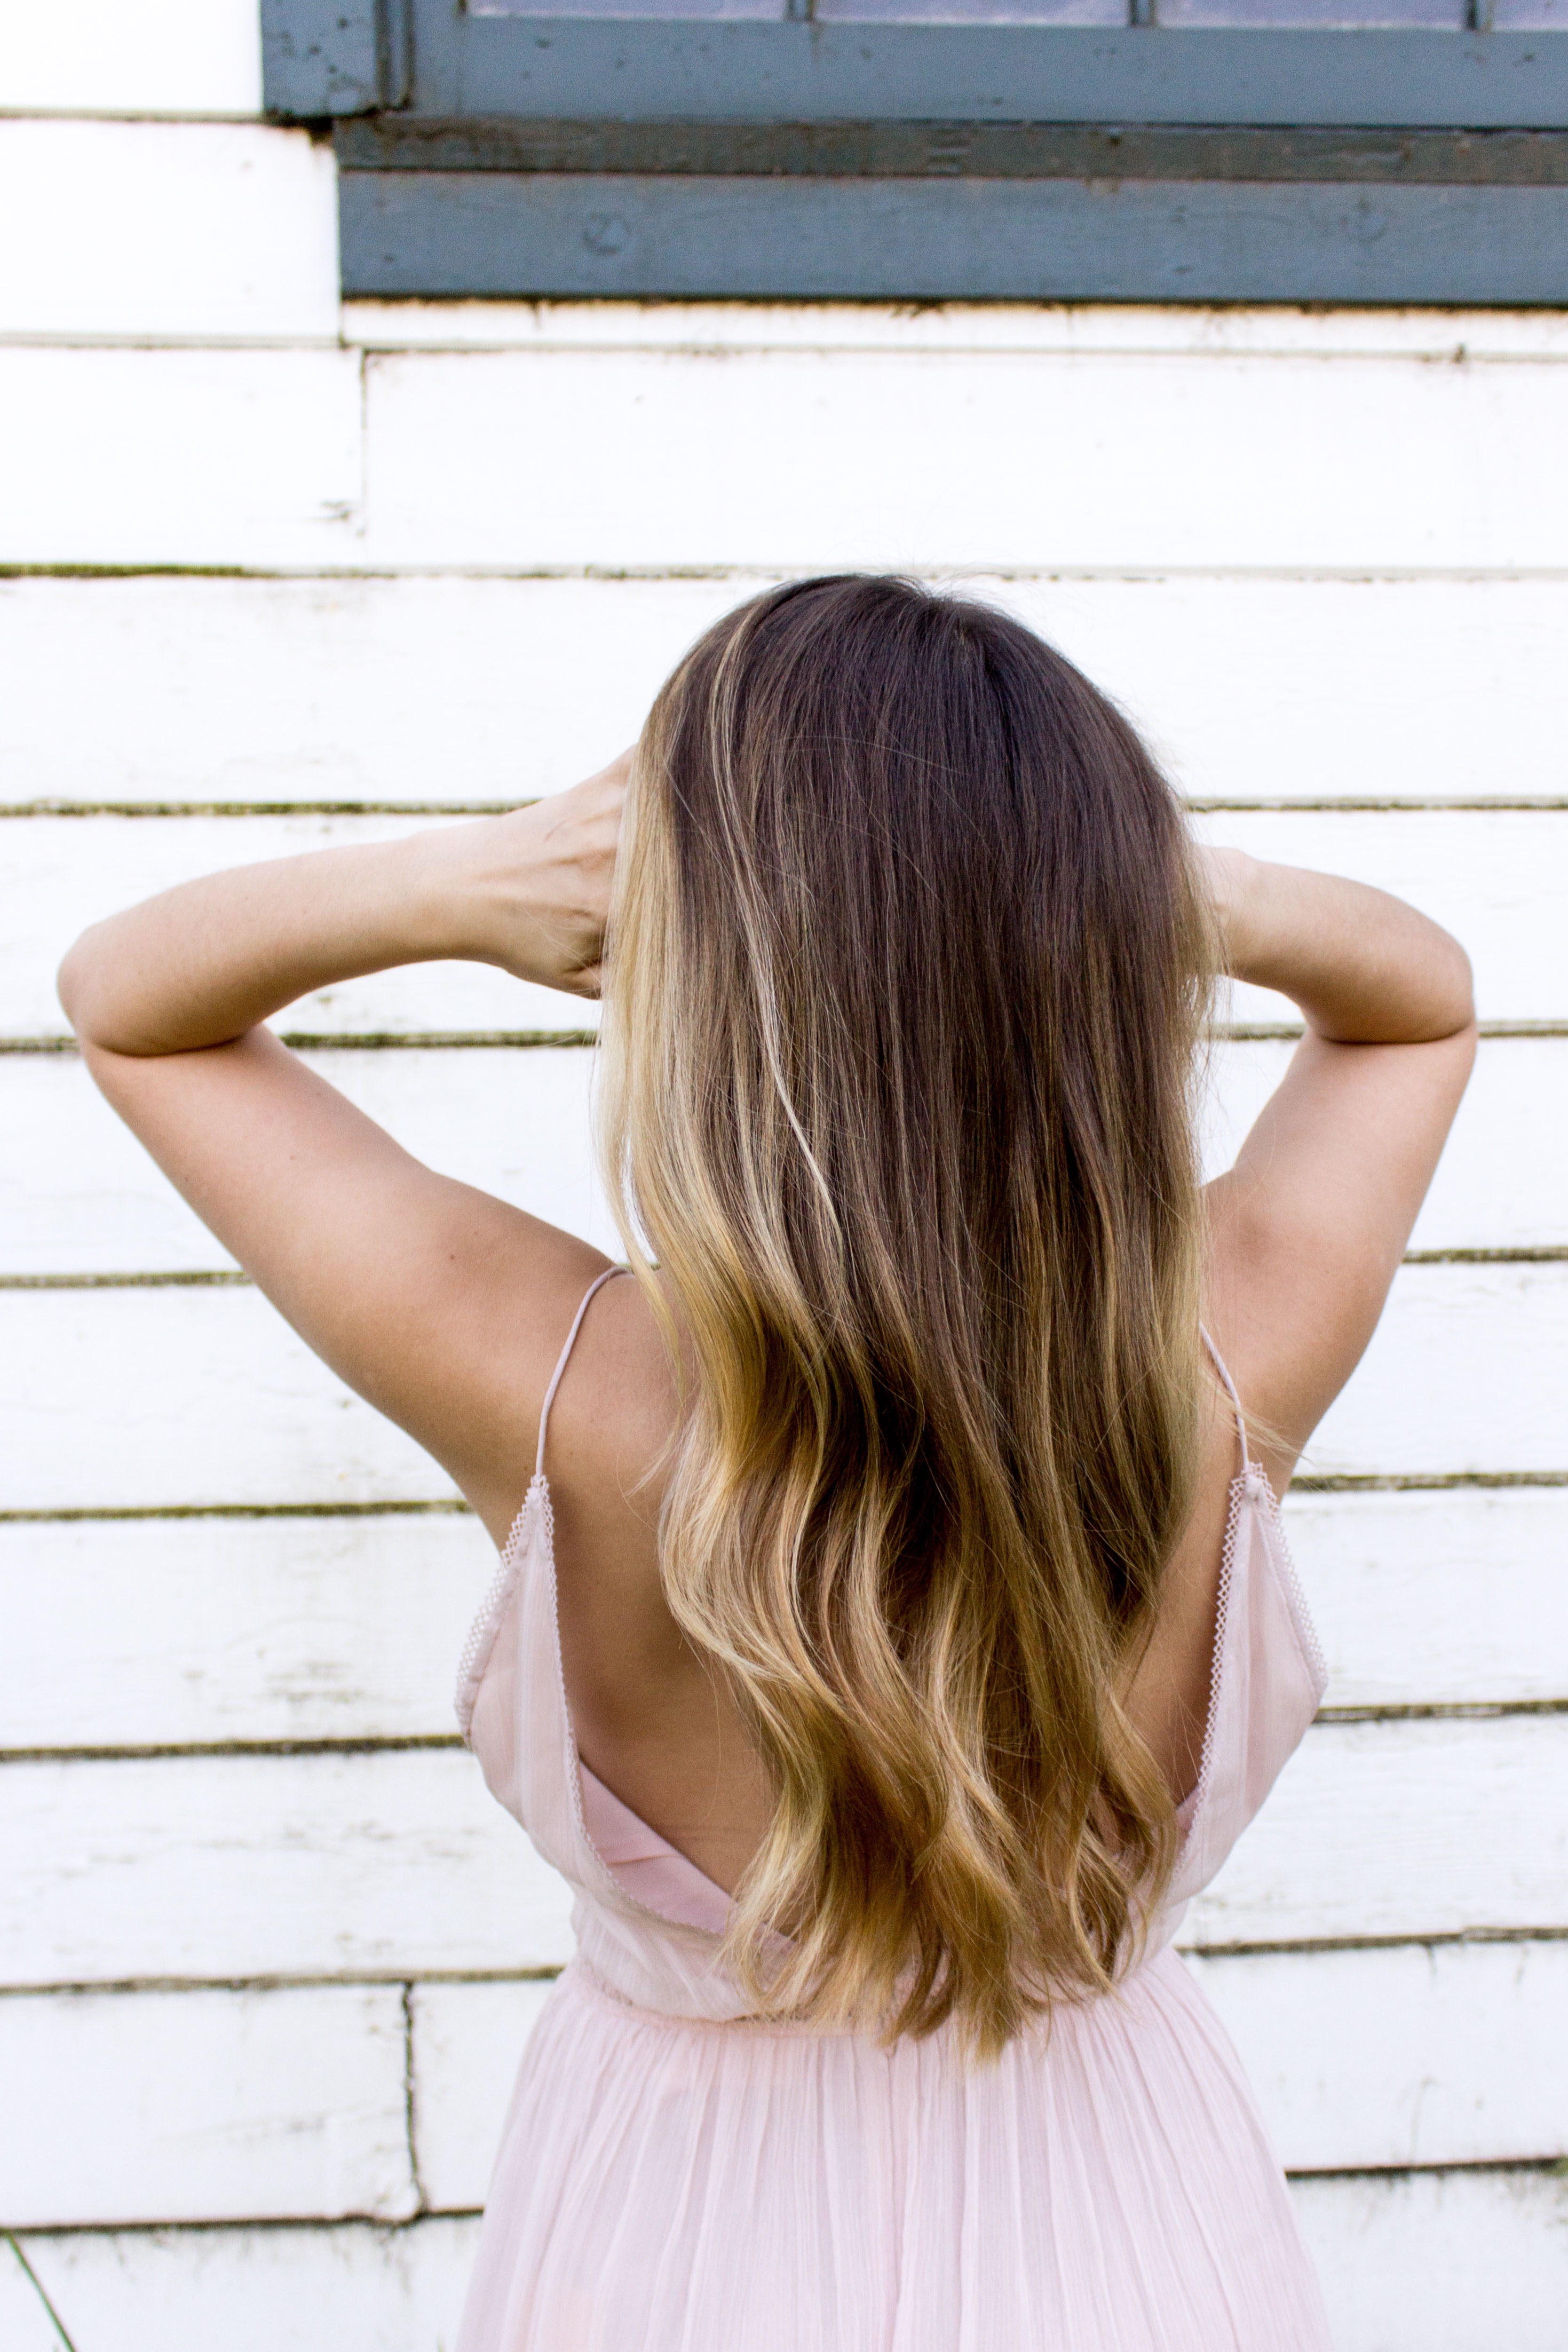
girl, hair, model, spring, clothing, hairstyle, long hair, dress, beauty, blond, photo shoot, brown hair, portrait photography, hair coloring